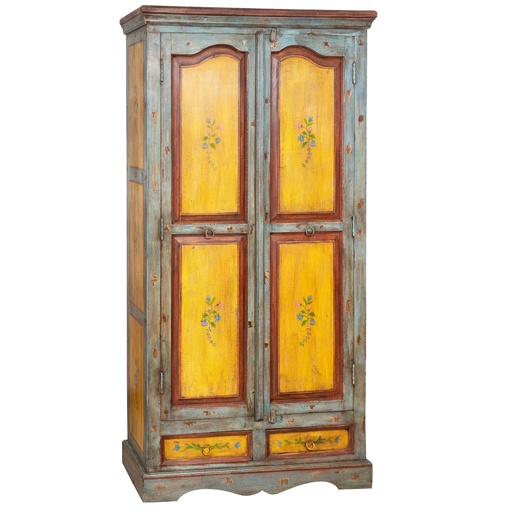
Biscottini Stipo in legno massiccio dipinto a mano Molto solido robusto Offerta Speciale
Molto solido e robusto stipo in stile vintage di dimensioni larghezza 92 cm, profondità 38 cm, altezza 182 cm, realizzato in legno massiccio accuratamente dipinto a mano con effetto invecchiato. Dotato di quattro ampi piani con la sua personalità decisa è il perfetto complemento per gli amanti dello stile vintage con richiami al passato. Tutte le misure si riferiscono all'ingombro massimo dell'articolo.
Brand: Biscottini
Category: Furniture > Cabinets & Storage > Armoires & Wardrobes > Hinged Door Wardrobes